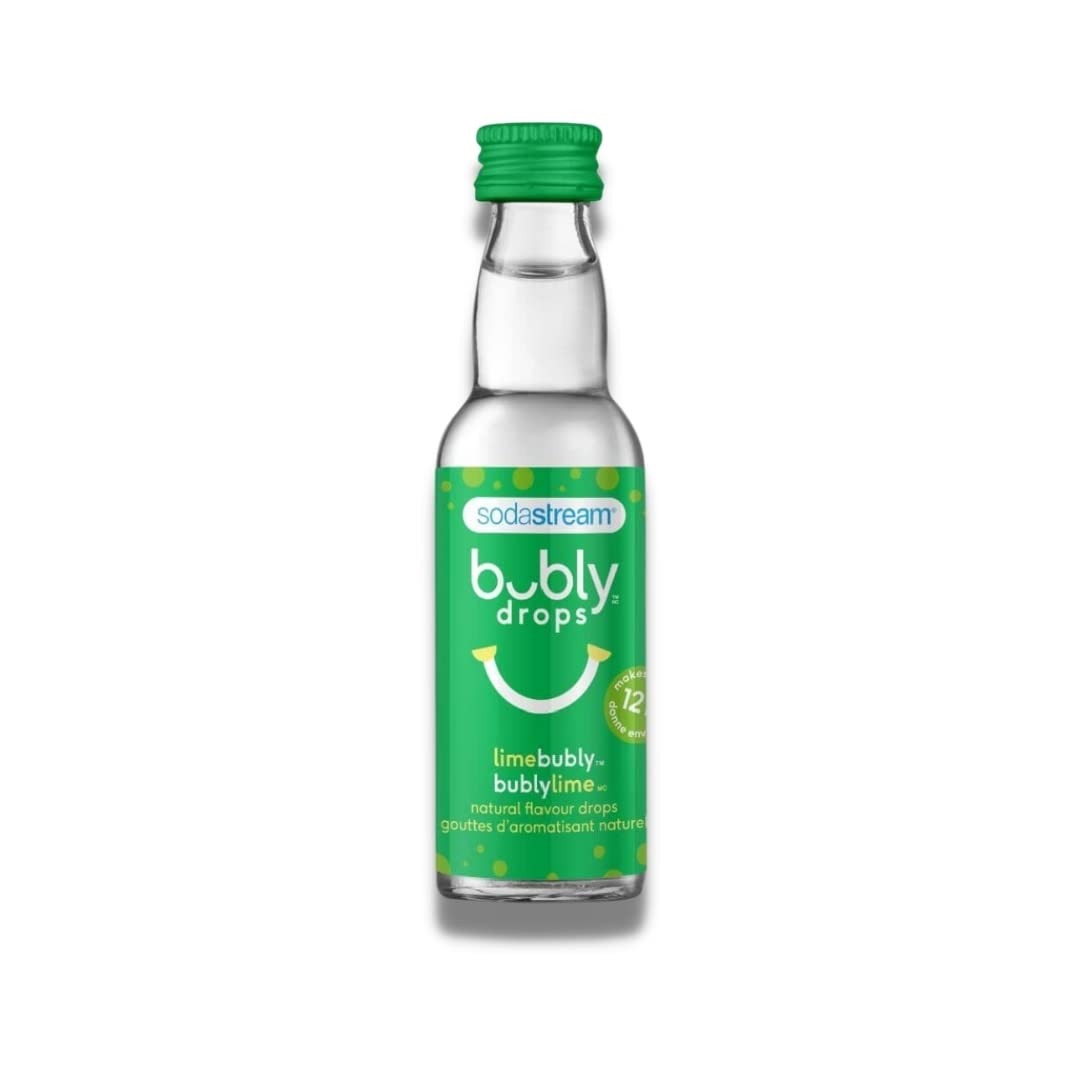
Item Name: Lime Bubly Drops - 40 ml
Bullet Point 1: No sweeteners
Bullet Point 2: No added sugar
Bullet Point 3: No calories
Bullet Point 4: Makes about 12 L of bubly(TM) sparkling water
Bullet Point 5: Ingredients: propylene glycol, natural flavour, water
Product Description: bubly drops(TM): a fun way to sparkle your water with flavour essence! Make your favorite bubly(TM) sparkling water right at home with SodaStream. No calories. No sweeteners. All smiles(TM). This 40 ml bubly drops(TM) bottle makes about 12 L of lime bubly(TM) sparkling water.
Value: 1.35
Unit: Fl Oz

Price: 5.99